Robert Newton Hall

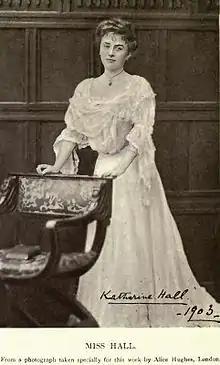
Miss Katherine Hall 1903 by Alice Hughes, London

He married Lena, eldest daughter of A. W. Kendrick, of Compton, P.Q. The couple had three daughters Katharine Hall, Adele Hall and Mrs. Ingleby, who were born and educated in Canada. The daughters were known as "The Rideau Halls" since they occupied a prominent place in Canadian society since 1887,